Meshwesh

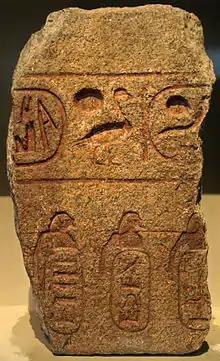
A stone block naming the Meshwesh (bottom row, middle) among foreign groups captured under Ramesses II

That the Meshwesh were of Libyan origin is explicitly stated in a genealogy contained on the stela of Pasenhor (dated to the reign of Shoshenq V), where the great chiefs of the Meshwesh (including the kings of the 22nd Dynasty) are stated to be the descendants of "Buyuwawa the Libyan." The Libyo-Berber origin of the Meshwesh is also indicated in their personal names (such as Osorkon, Takelot, Nimlot, Shoshenq, etc.) and a handful of non-Egyptian titles used by these people that are related to the Berber languages. After the Egyptians, the Greeks, Romans, and Byzantines mentioned various other tribes in Libya. Later tribal names differ from the Egyptian ones but, probably, some tribes were named in the Egyptian sources and the later ones, as well. The Meshwesh tribe represents this assumption. Some scholars argue it would be the same tribe called "Mazyes" by Hecataeus of Miletus and "Maxyes" by Herodotus, while the tribe was called "Mazices" and "Mazax" in Latin sources.